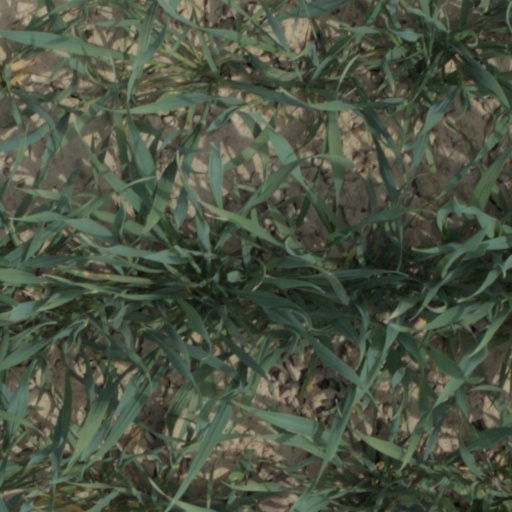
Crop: wheat